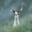
Label: deer